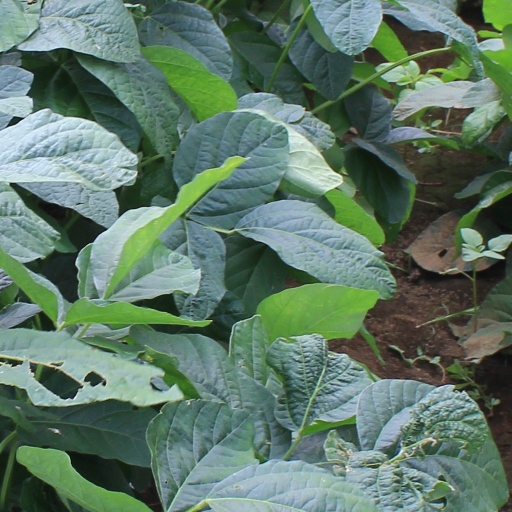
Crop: soybean